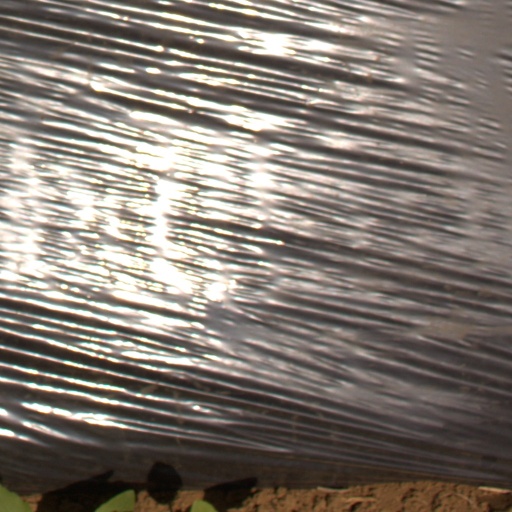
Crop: Jerusalem artichoke